Concrete art

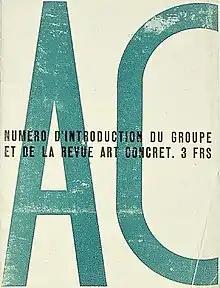
"Revue Art Concret", May 1930.

After the formal break up of "De stijl", following the last issue of its magazine in 1928, van Doesburg began considering the creation of a new collective centered on a similar approach to abstraction. In 1929 he discussed his plans with Uruguayan painter Joaquín Torres-García, with candidates for membership of this group including Georges Vantongerloo, Constantin Brâncuși, František Kupka, Piet Mondrian, Friedrich Vordemberge-Gildewart and Antoine Pevsner, among others. However, van Doesburg divided the candidates between artists whose work was still not completely abstract and those free of referentiality. As this classification entailed the possibility of a disqualification of the first group, the discussions between the two soon broke down, prompting Torres-García to team up instead with Belgian critic Michel Seuphor and form the group "Cercle et Carré".